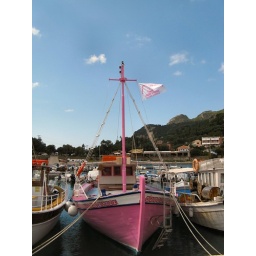
A pink boat in Paleokastritsa harbour, Corfu. I think this would represent the tackier side of the tourist trade.